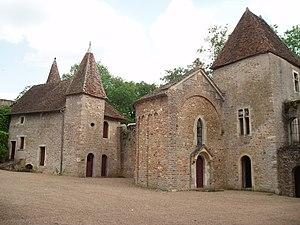
Cet article recense une partie des monuments historiques de Saône-et-Loire, en France.
Le château de La Chapelle-de-Bragny est situé sur la commune de La Chapelle-de-Bragny en Saône-et-Loire, dans la vallée du Glandon.
La Chapelle-de-Bragny est une commune française située dans le département de Saône-et-Loire en région Bourgogne-Franche-Comté.